Sean Gilmartin

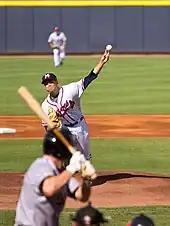
Gilmartin pitching for the Mississippi Braves in 2012

Prior to the 2012 season, Gilmartin was ranked as the Braves' fifth best prospect by Baseball America. Gilmartin was invited to spring training in 2013, but did not make the team. He played for the Gwinnett Braves of the Triple–A International League, though his performance was limited by shoulder injuries.